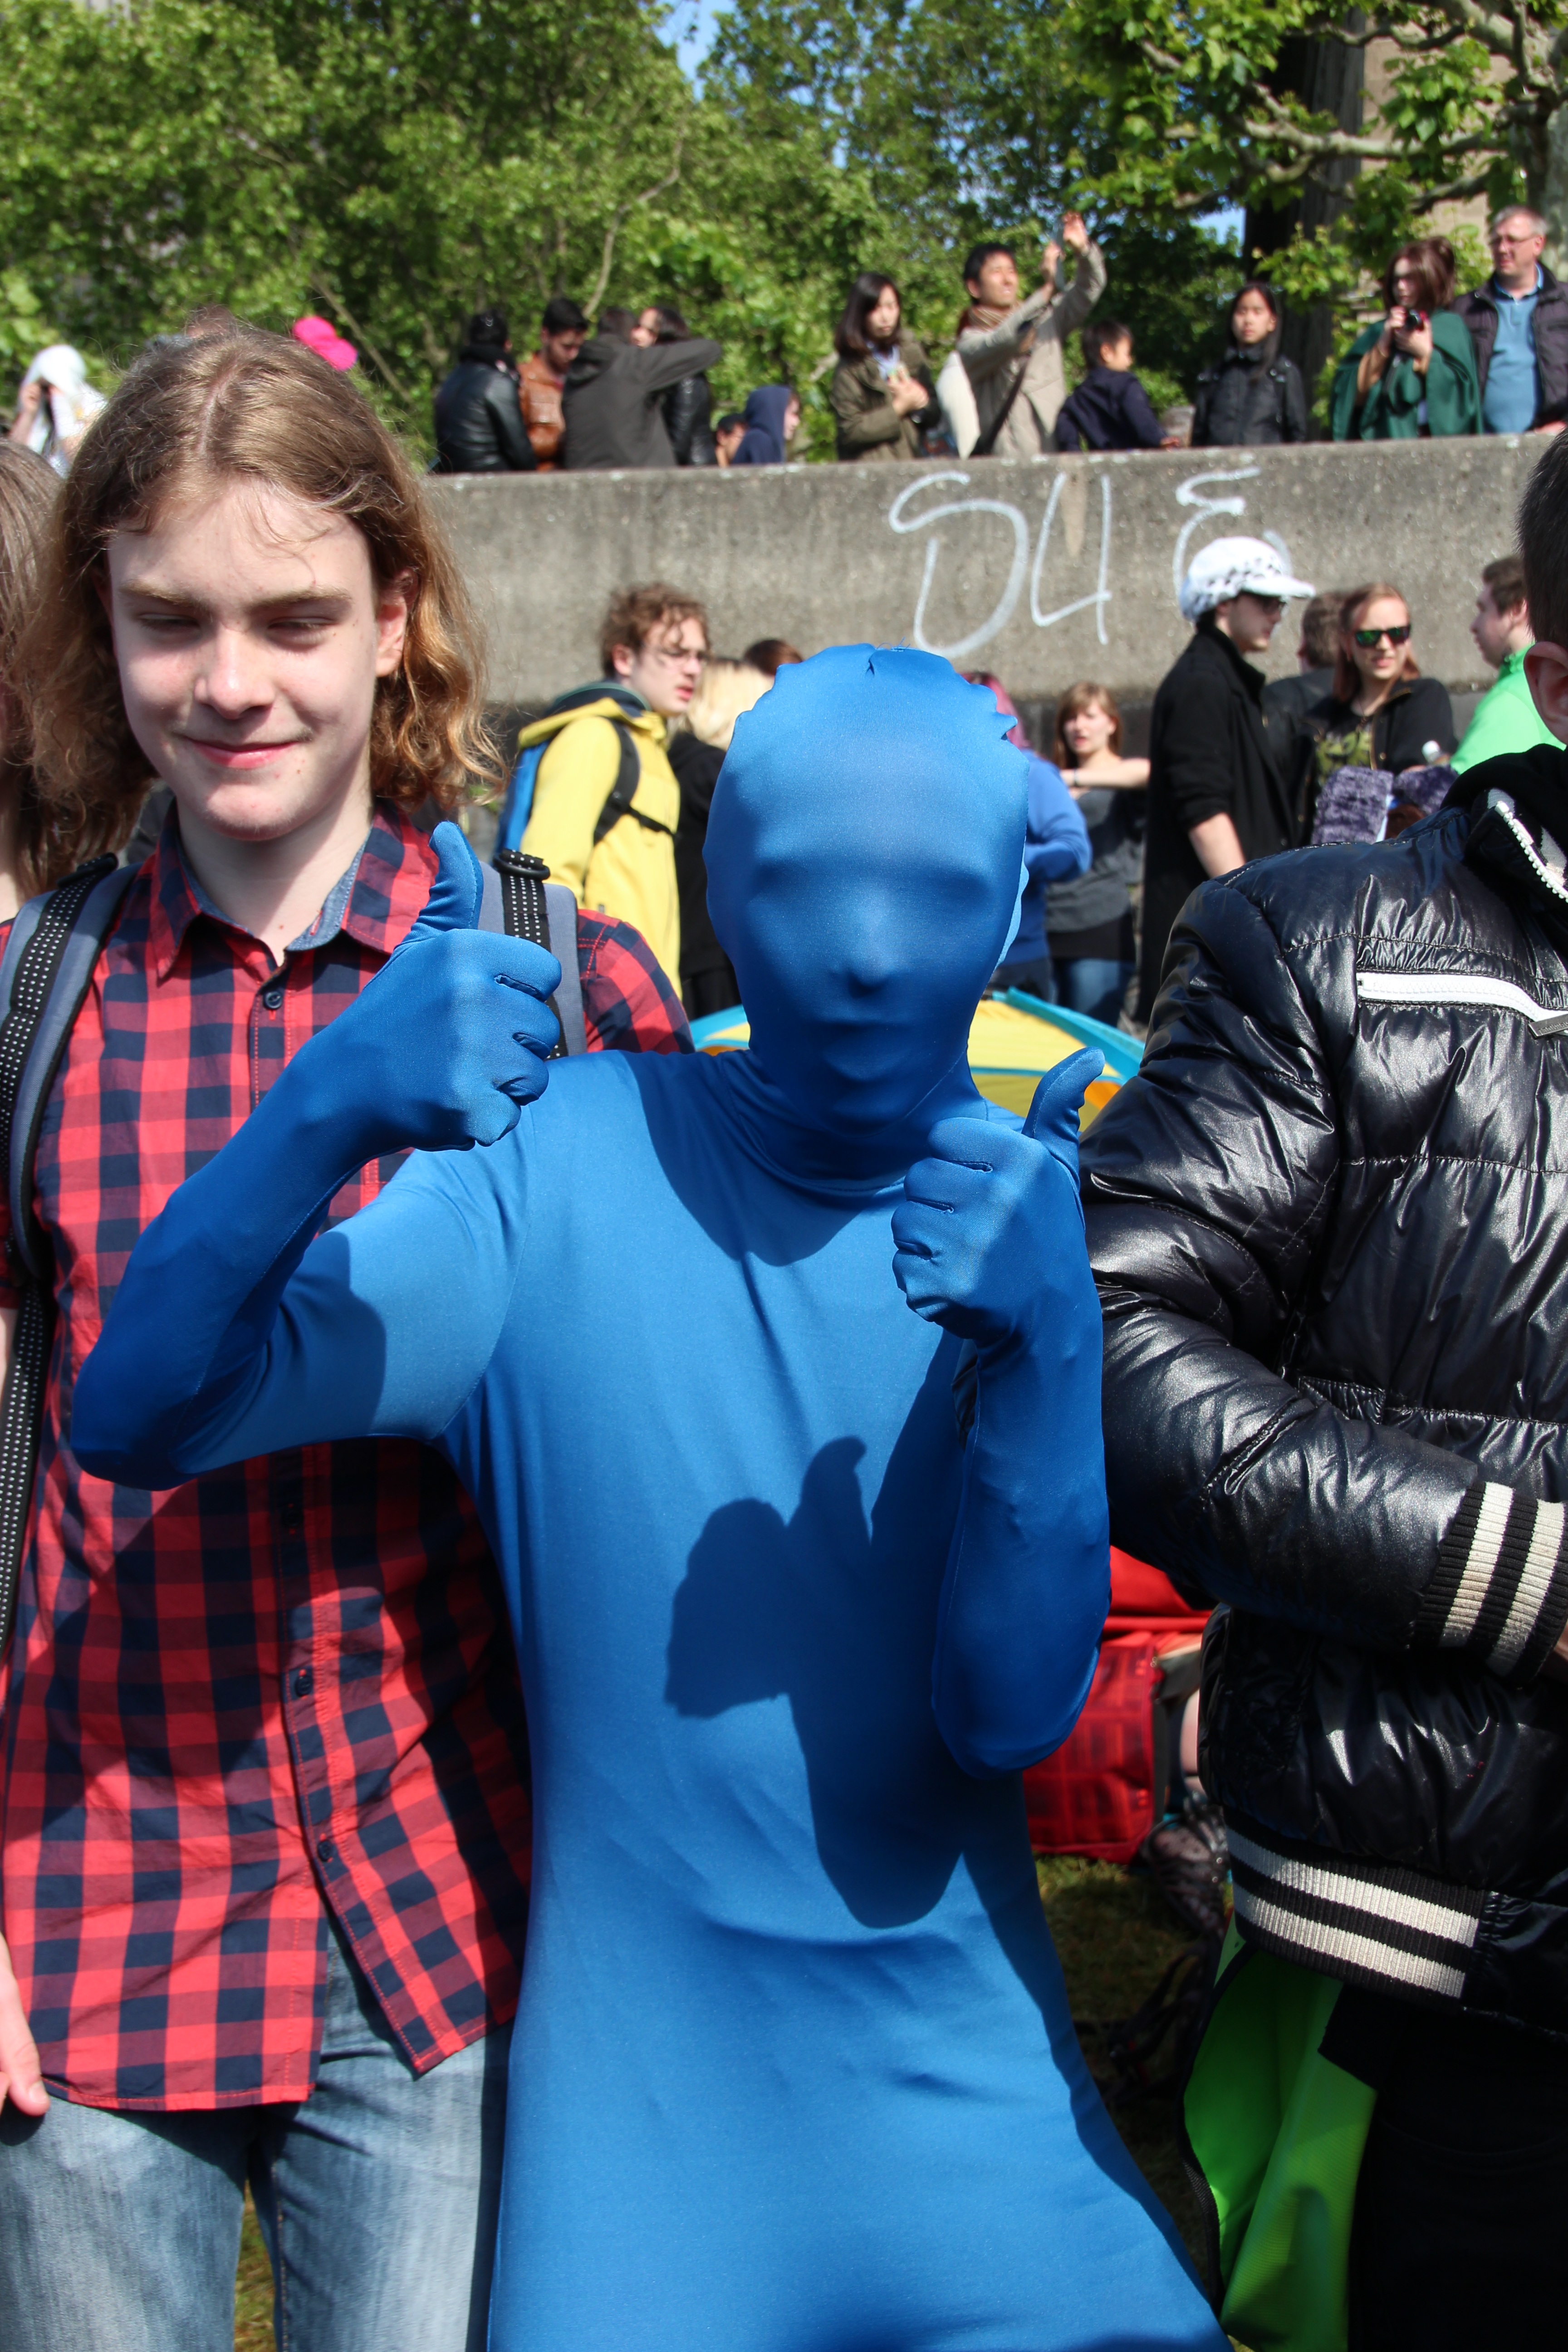
people, crowd, blue, clothing, cosplay, one, costume, anime, comic, manga, panel, convention, japantag